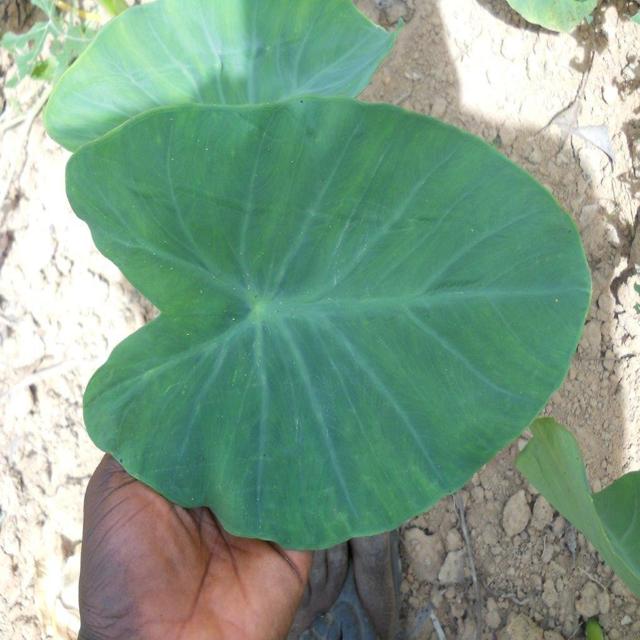
Label: Healthy